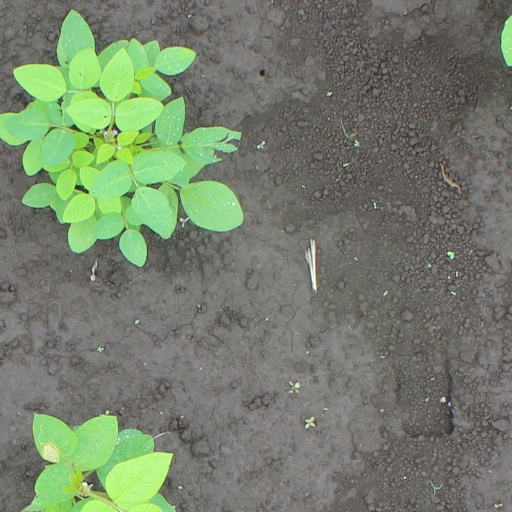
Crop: soybean